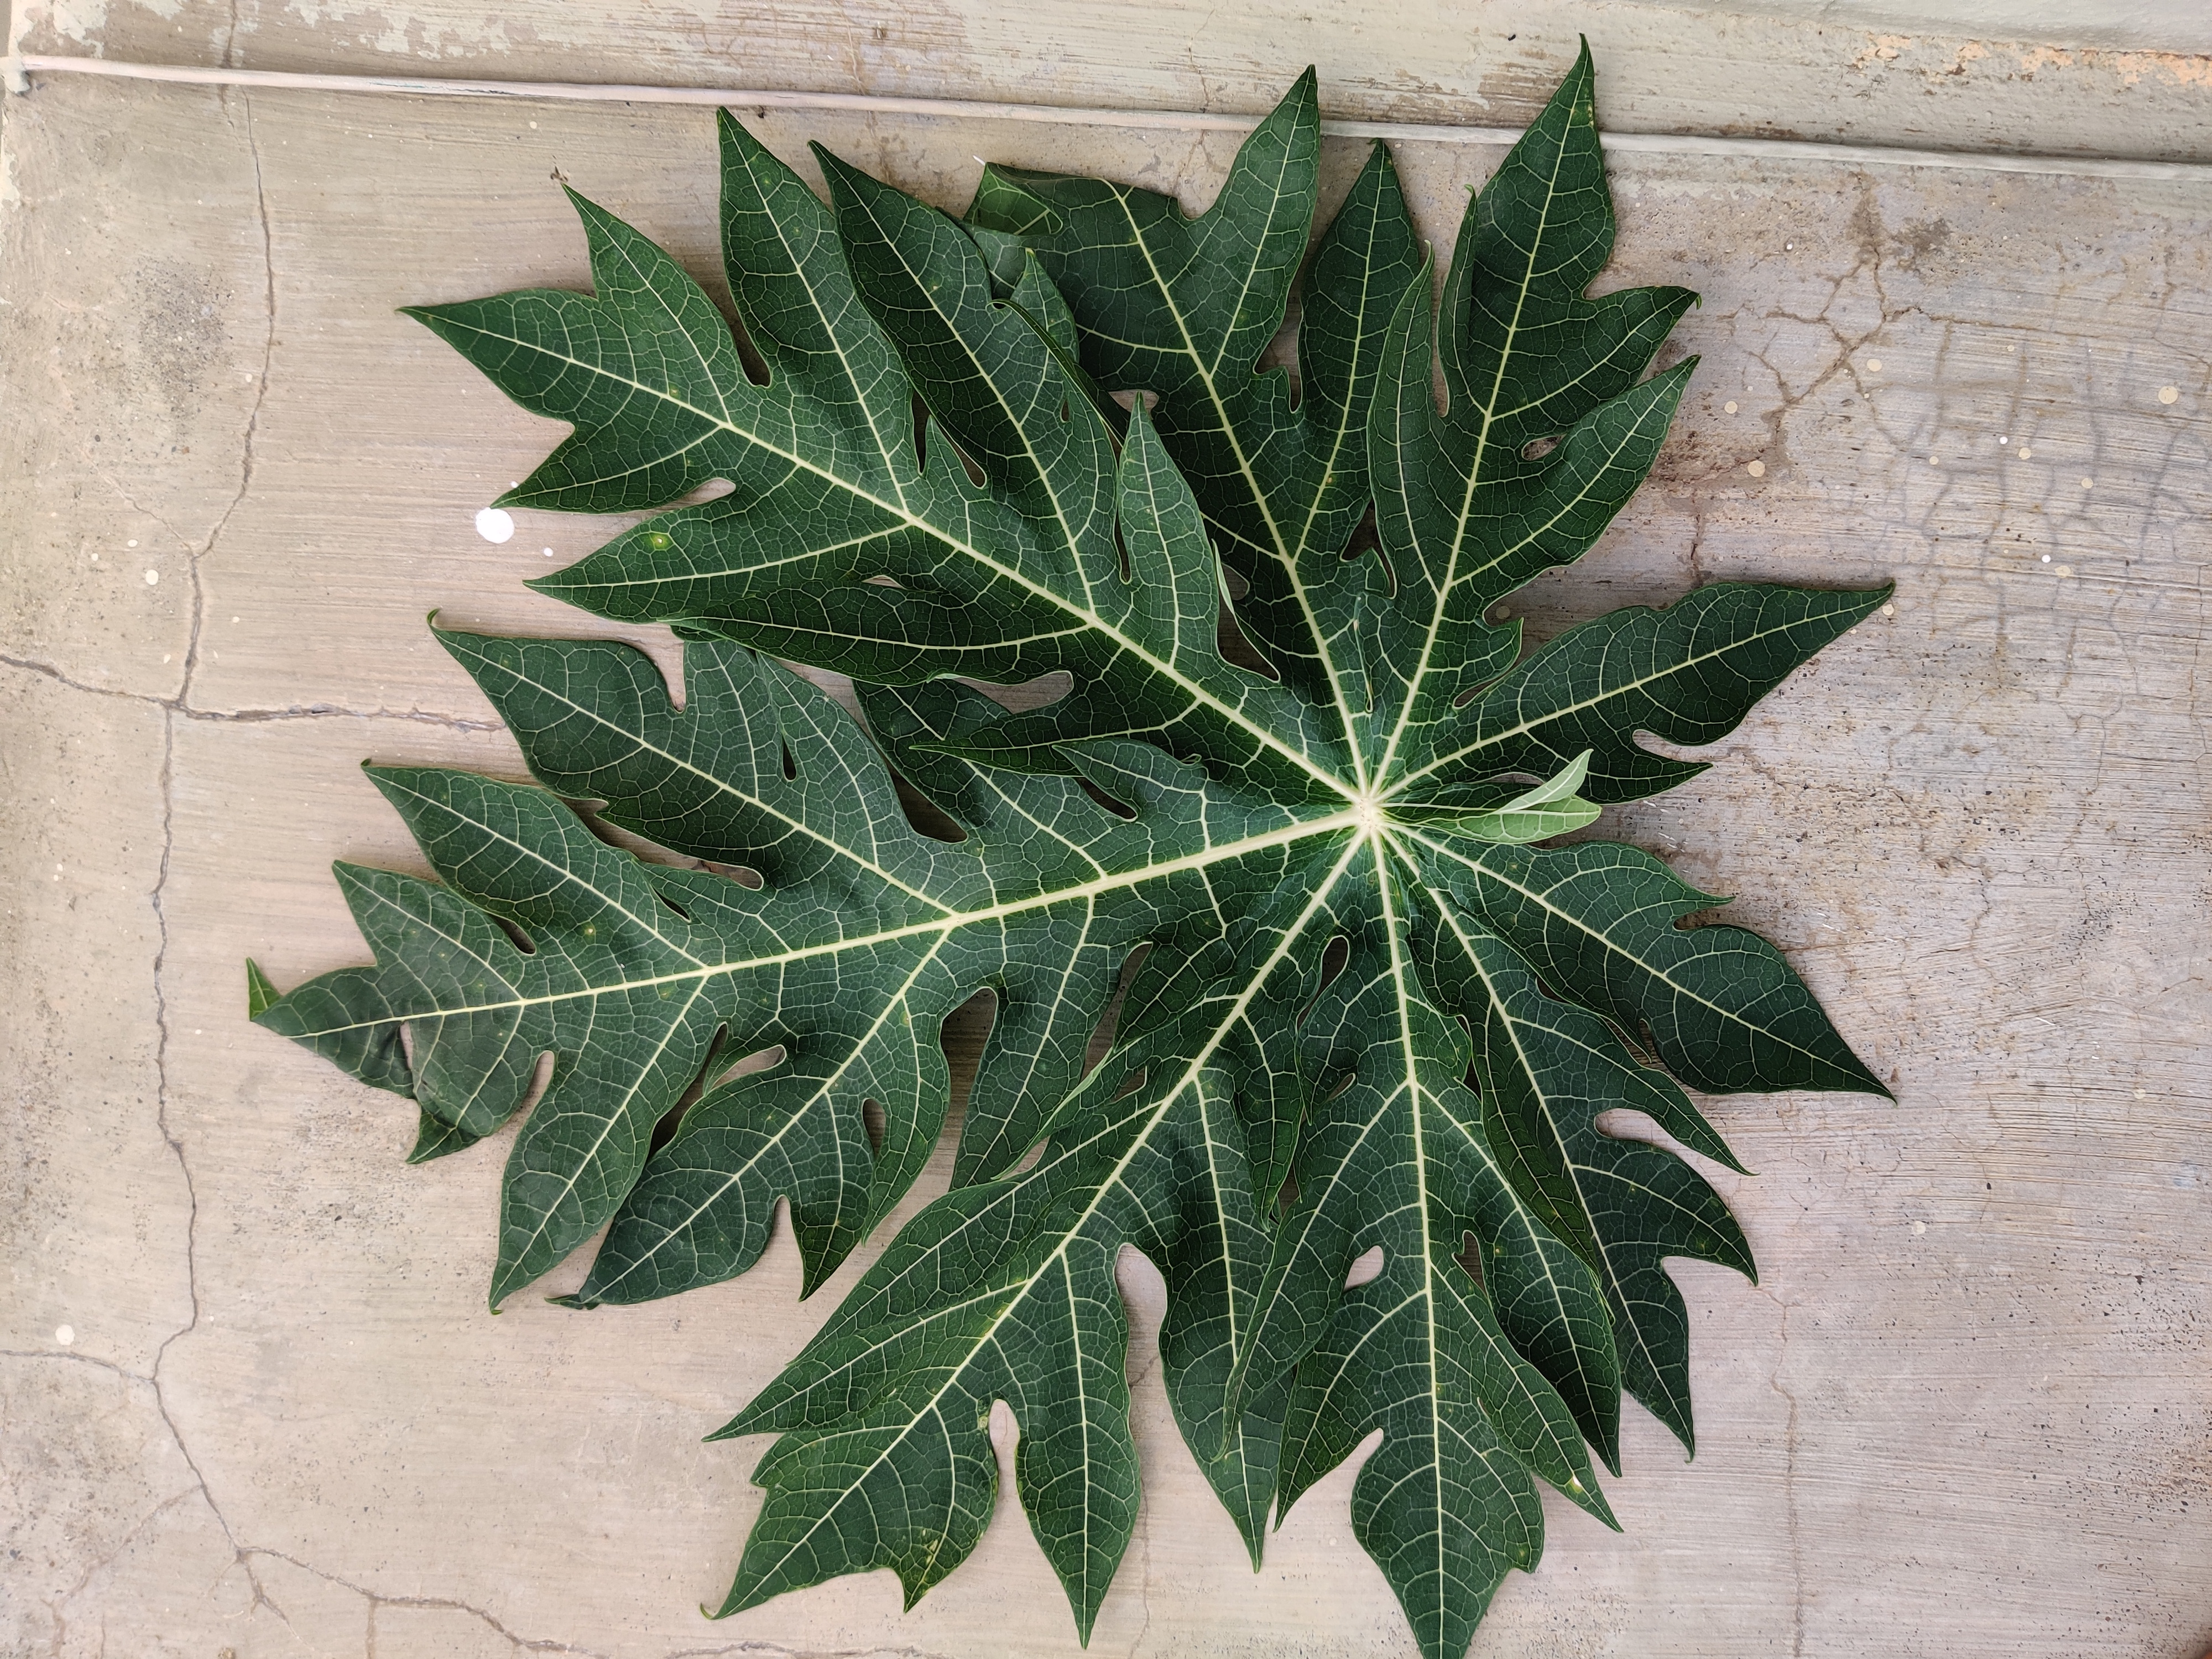
Plant: Papaya